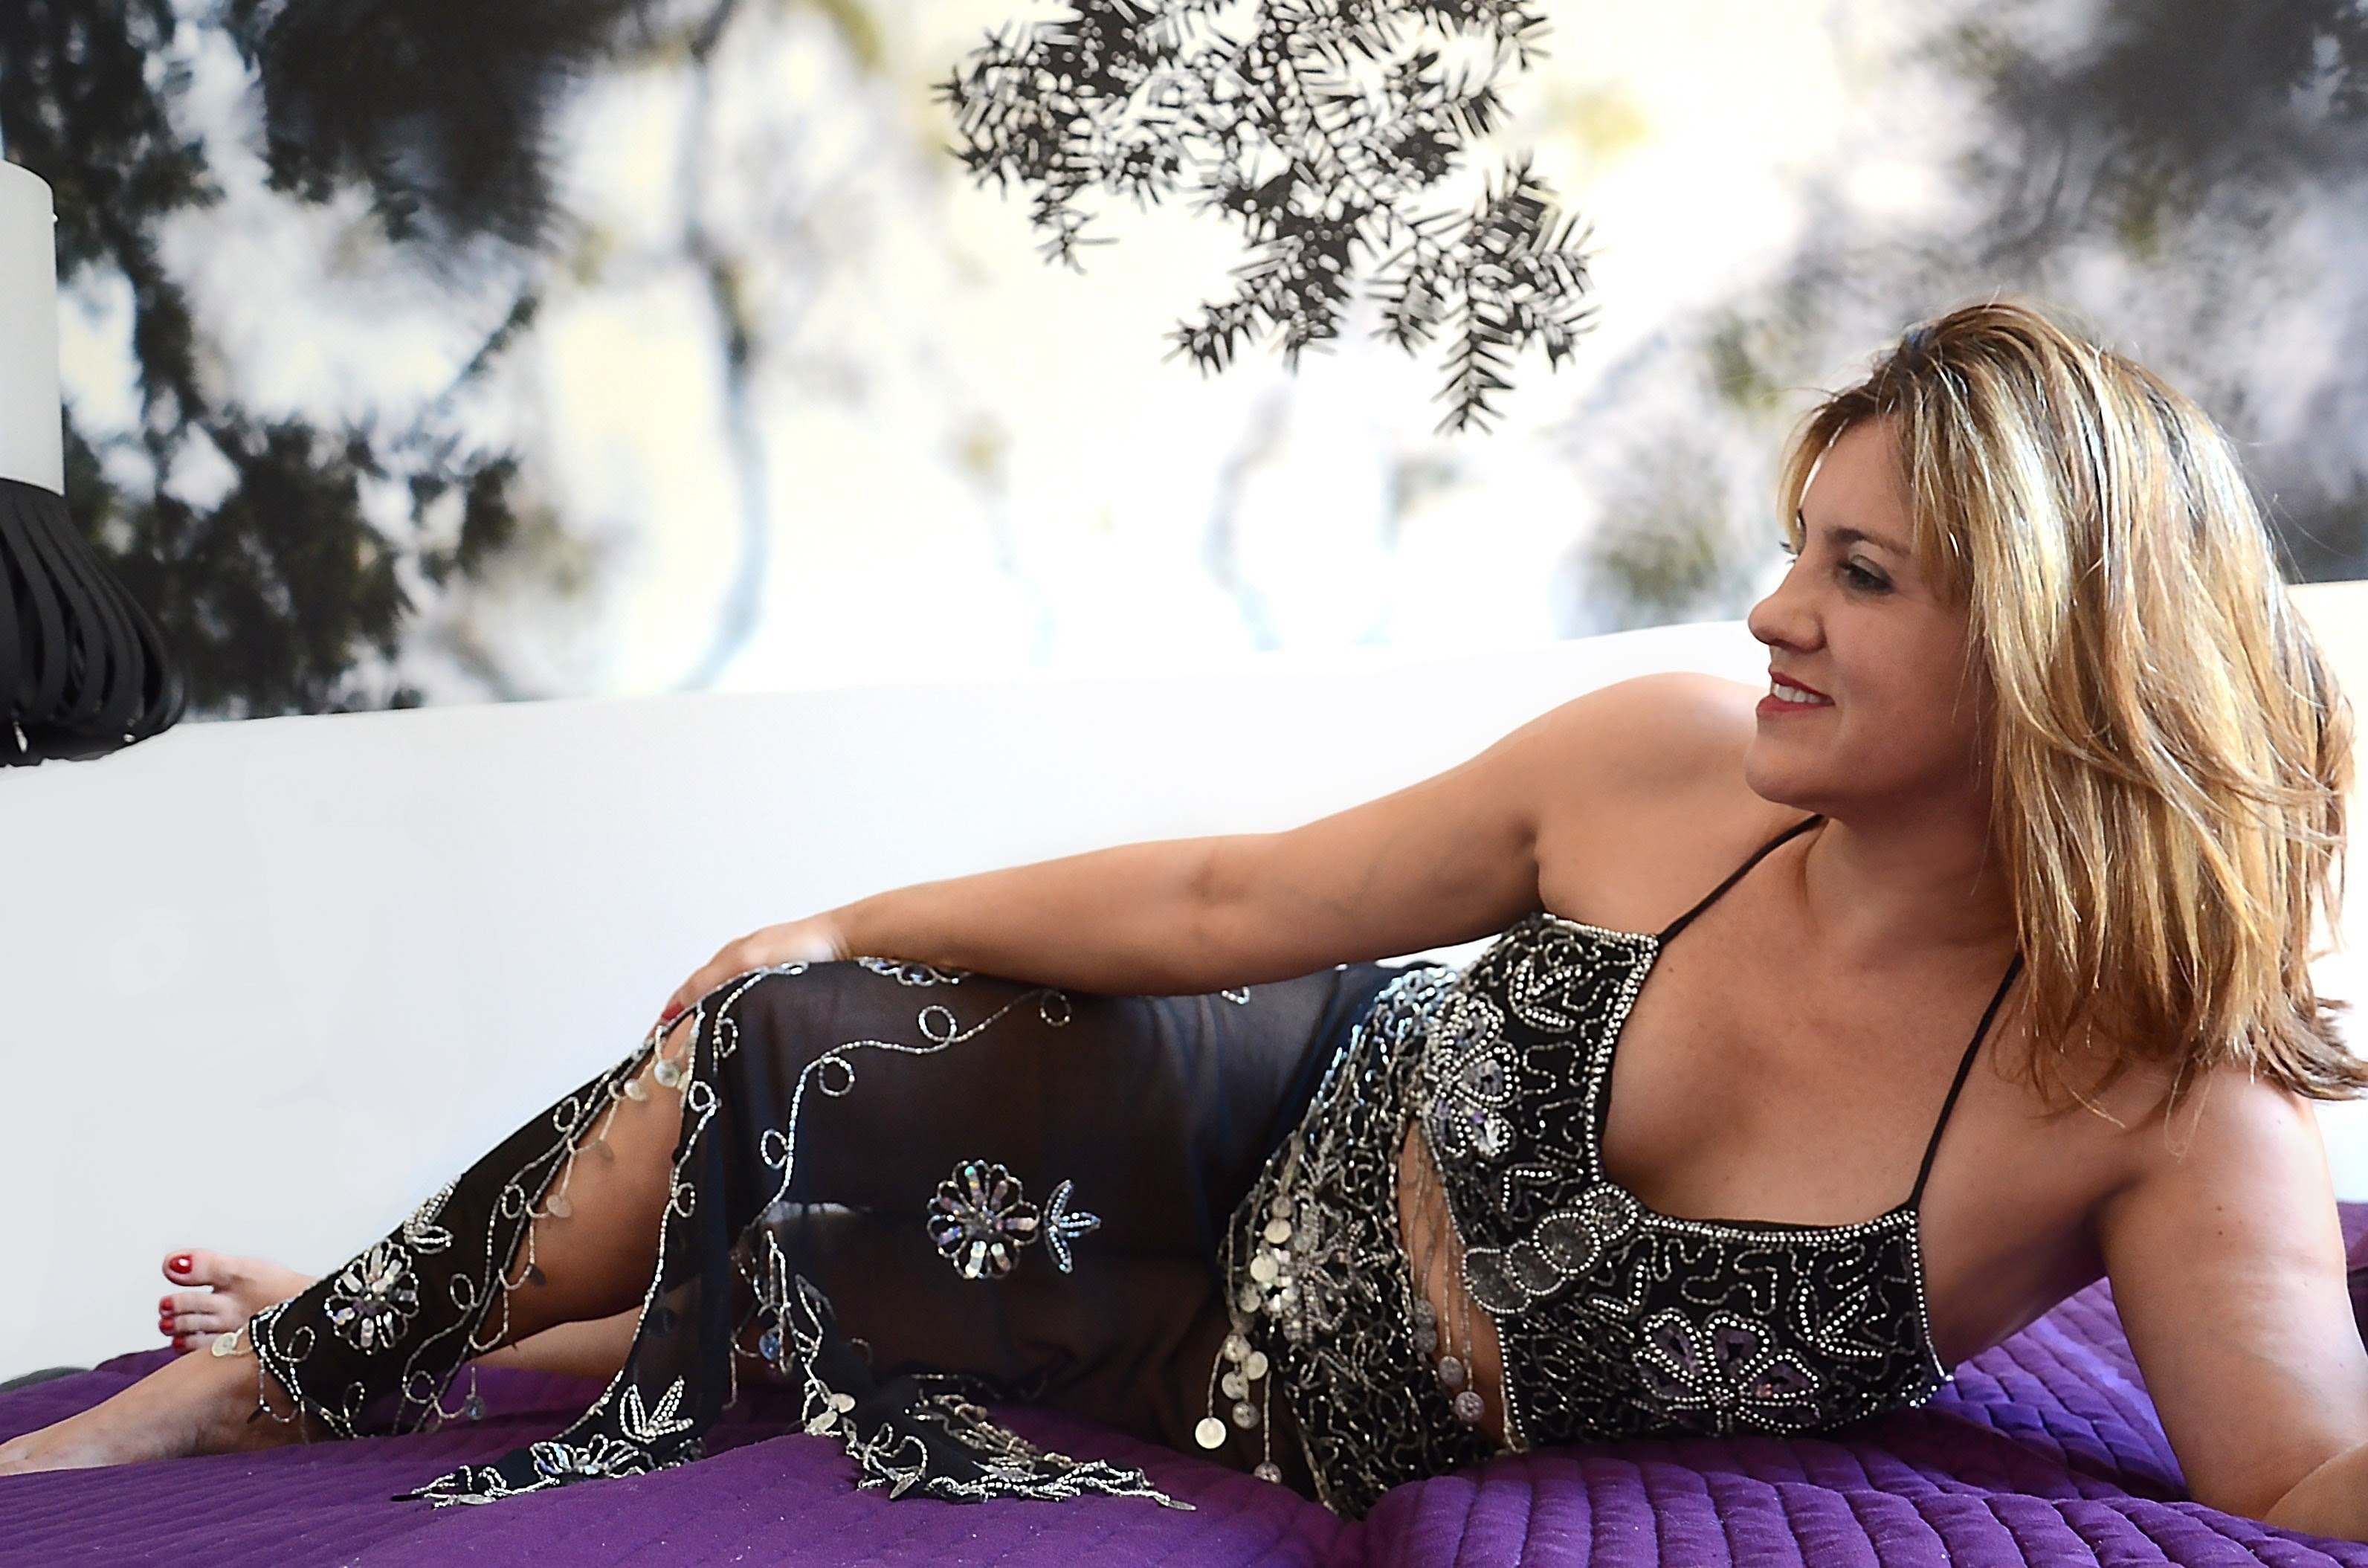
girl, woman, hair, female, leg, portrait, model, spring, fashion, clothing, lady, smiling, smile, makeup, long hair, lingerie, black hair, shadows, beauty, beautiful, blond, body, beautiful women, charm, sensual, essay, odalisque, belly dance, abdomen, photo shoot, brown hair, undergarment, supermodel